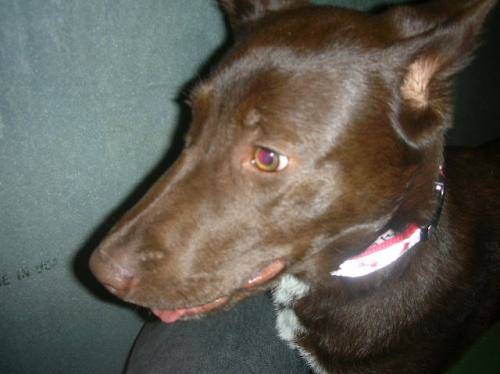
Label: dog